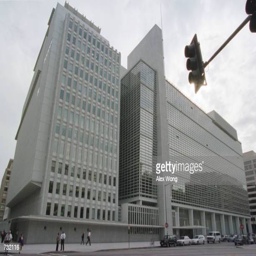
an exterior view of the headquarters main complex